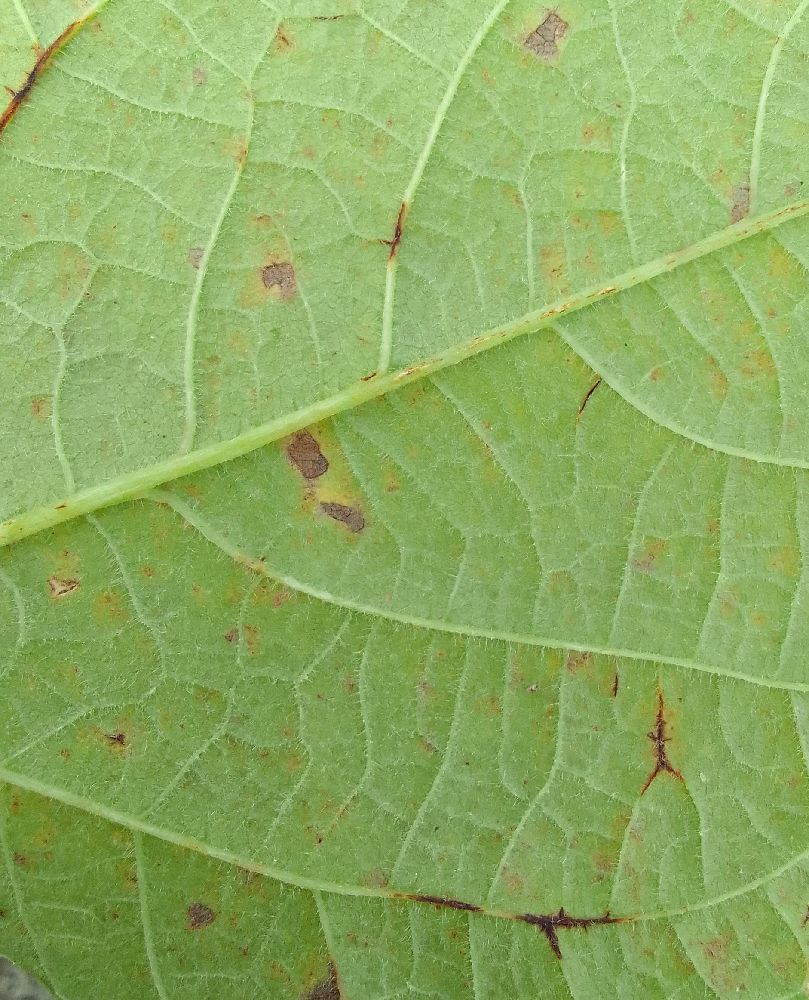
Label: anthracnose